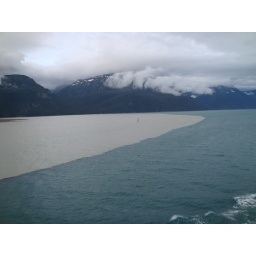
A mysterious departure to a mysterious place. The ocean was two different colors, running side by side.